Athanasius Treweek

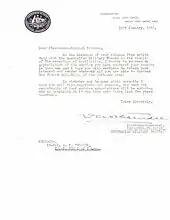
Athanasius Pryor Treweek release from active duty in 1946

After attending Saint Ignatius' College, Riverview, where he was dux in 1928, "Ath" Treweek (as he was generally known) won the 1932 Cooper Scholarship for first place in Latin and Greek examinations conducted by the University of Sydney. Ath took both a First in Latin and Greek, with the University Medal in Classics, and an Honours degree in mathematics. The combination led to a PhD thesis on fourth-century Greek geometry. He joined the Greek Department at University of Sydney in 1938, eventually going on to become a Professor of Greek at that very same institution.